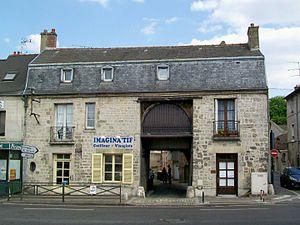
Au XVIIIe siècle, après l'amélioration de la grande route de Paris à Senlis (future RN 17), plusieurs hôtelleries se sont établies à La Chapelle, dont celle-ci reste près de son état d'origine
La Chapelle-en-Serval est une commune française située dans le département de l'Oise en région Hauts-de-France. Ses habitants sont appelés les Capellois.
Il existe, en France, un certain nombre d'hôtels, de restaurants et d'hôtel-restaurants, profitant d'anciens relais de poste. Ils sont les témoins de cet ancien système.